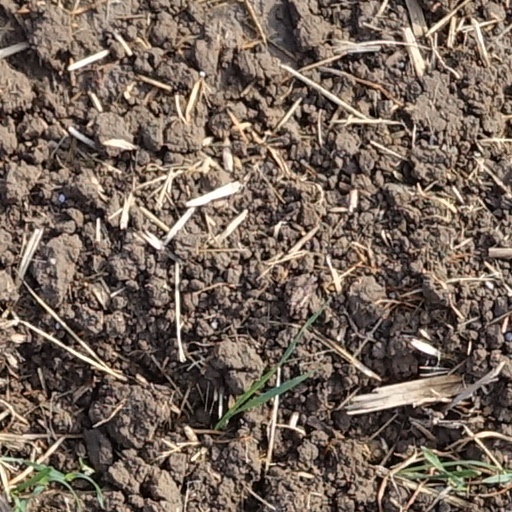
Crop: wheat